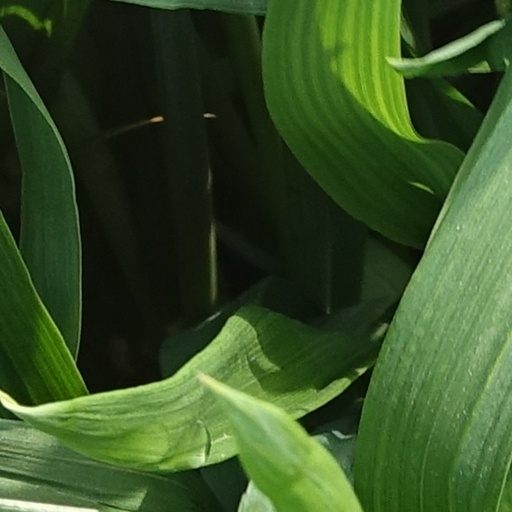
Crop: wheat